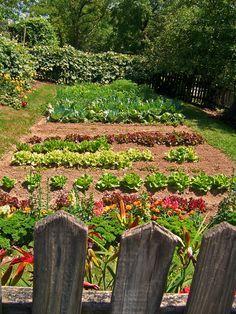
Bustani nzuri yenye maua ya kuvutia mbogamboga mbalimbali zenye rangi ya kijani kibichi, miti mirefu kwa mifupi ikiwa imepangiliwa vizuri na imezungushiwa uzio ulitengenezwa  kwa mbao.